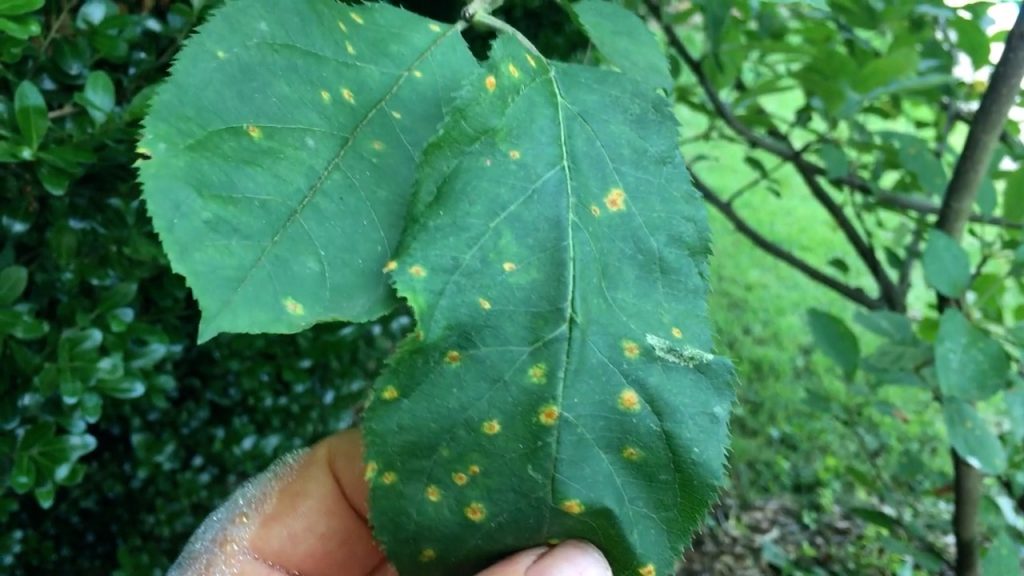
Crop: apple
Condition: rust